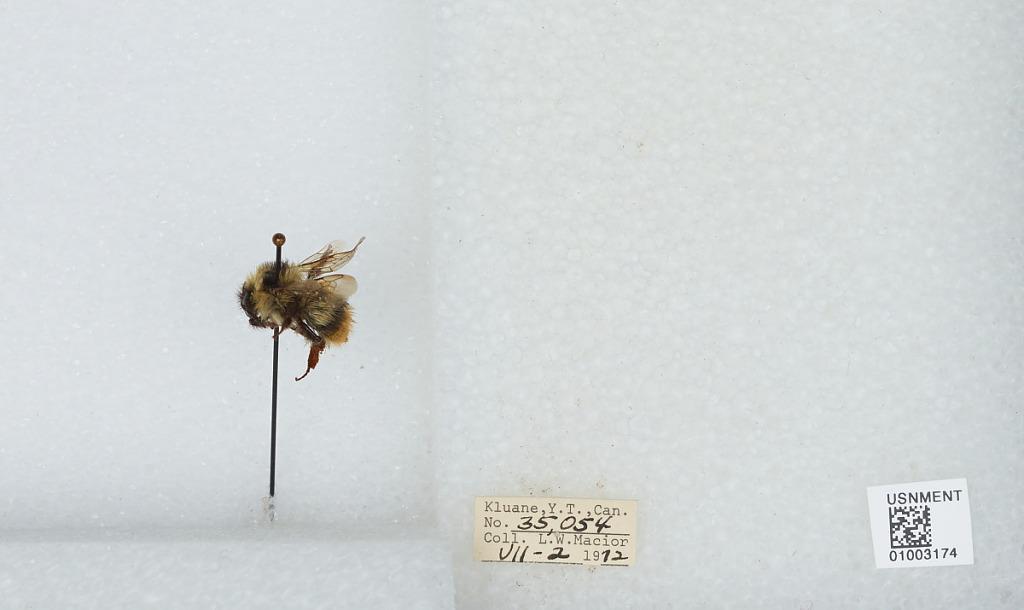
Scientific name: Bombus (Pyrobombus) frigidus Smith
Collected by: L. Macior
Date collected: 1972-7-2
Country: Canada
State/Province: Yukon Territory
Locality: Kluane
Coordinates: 60.75, -139.5